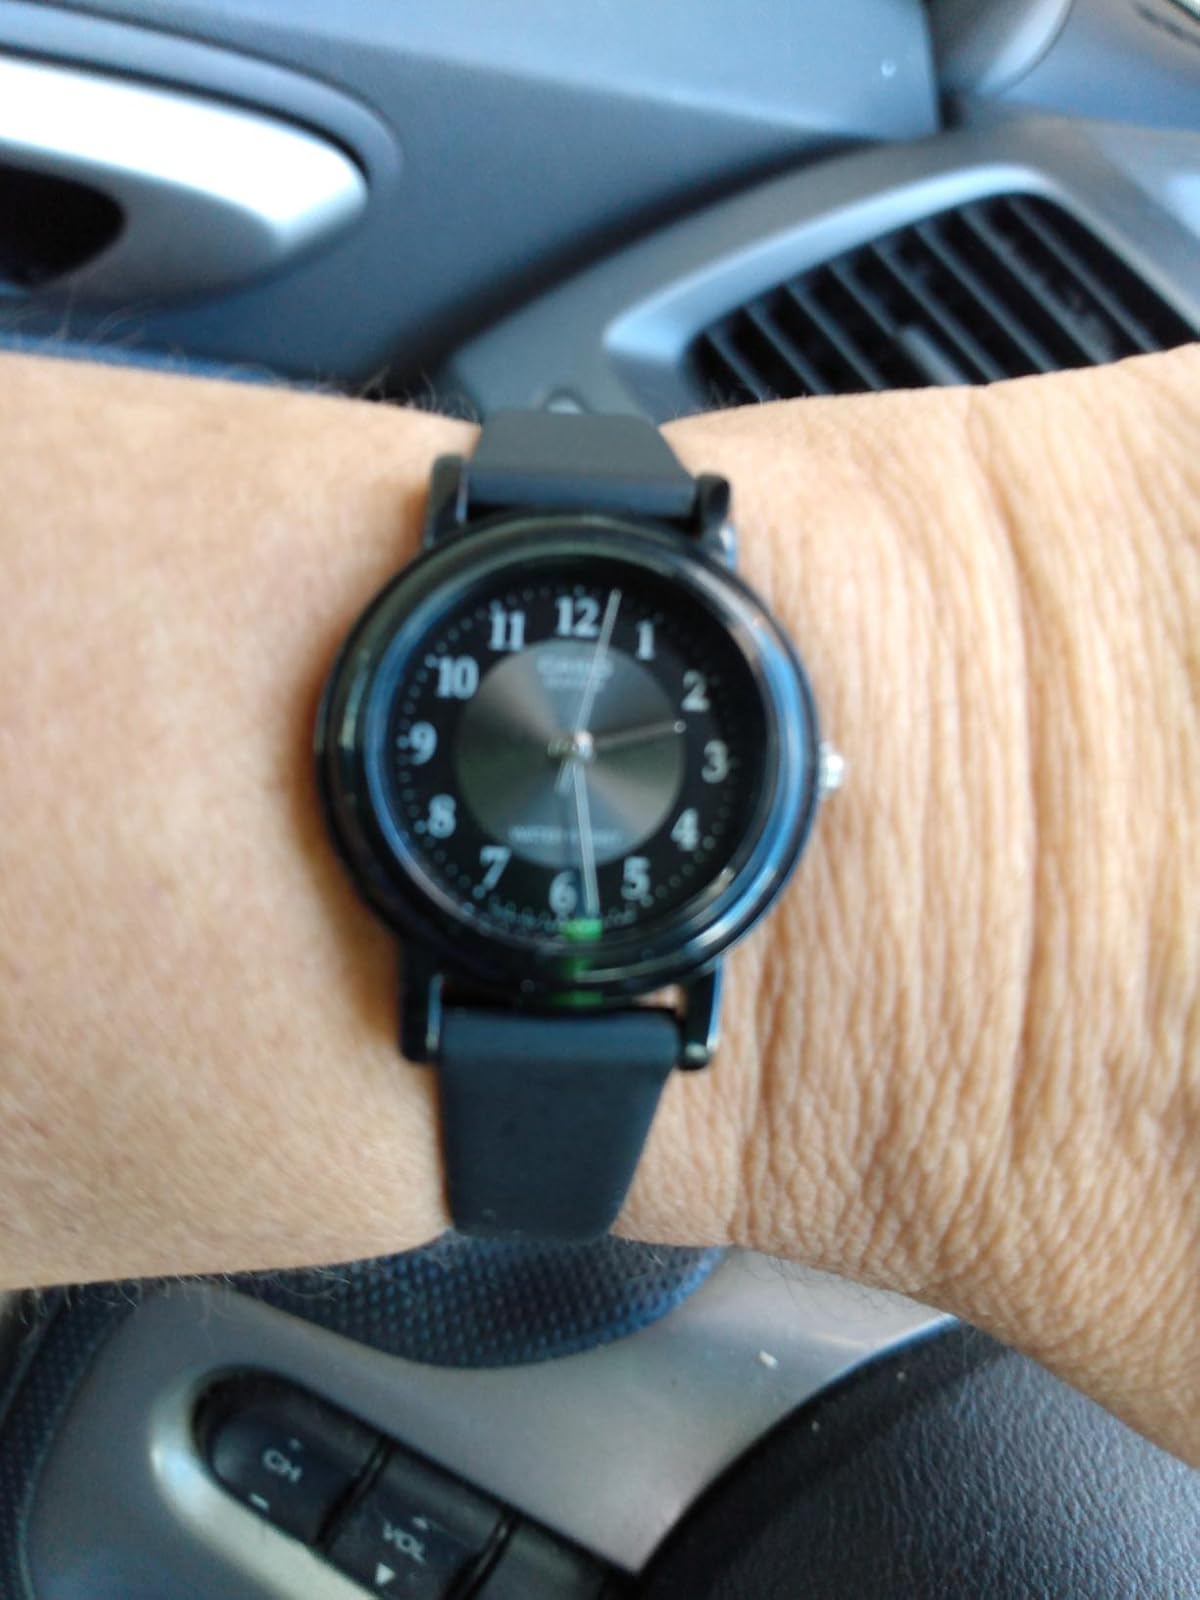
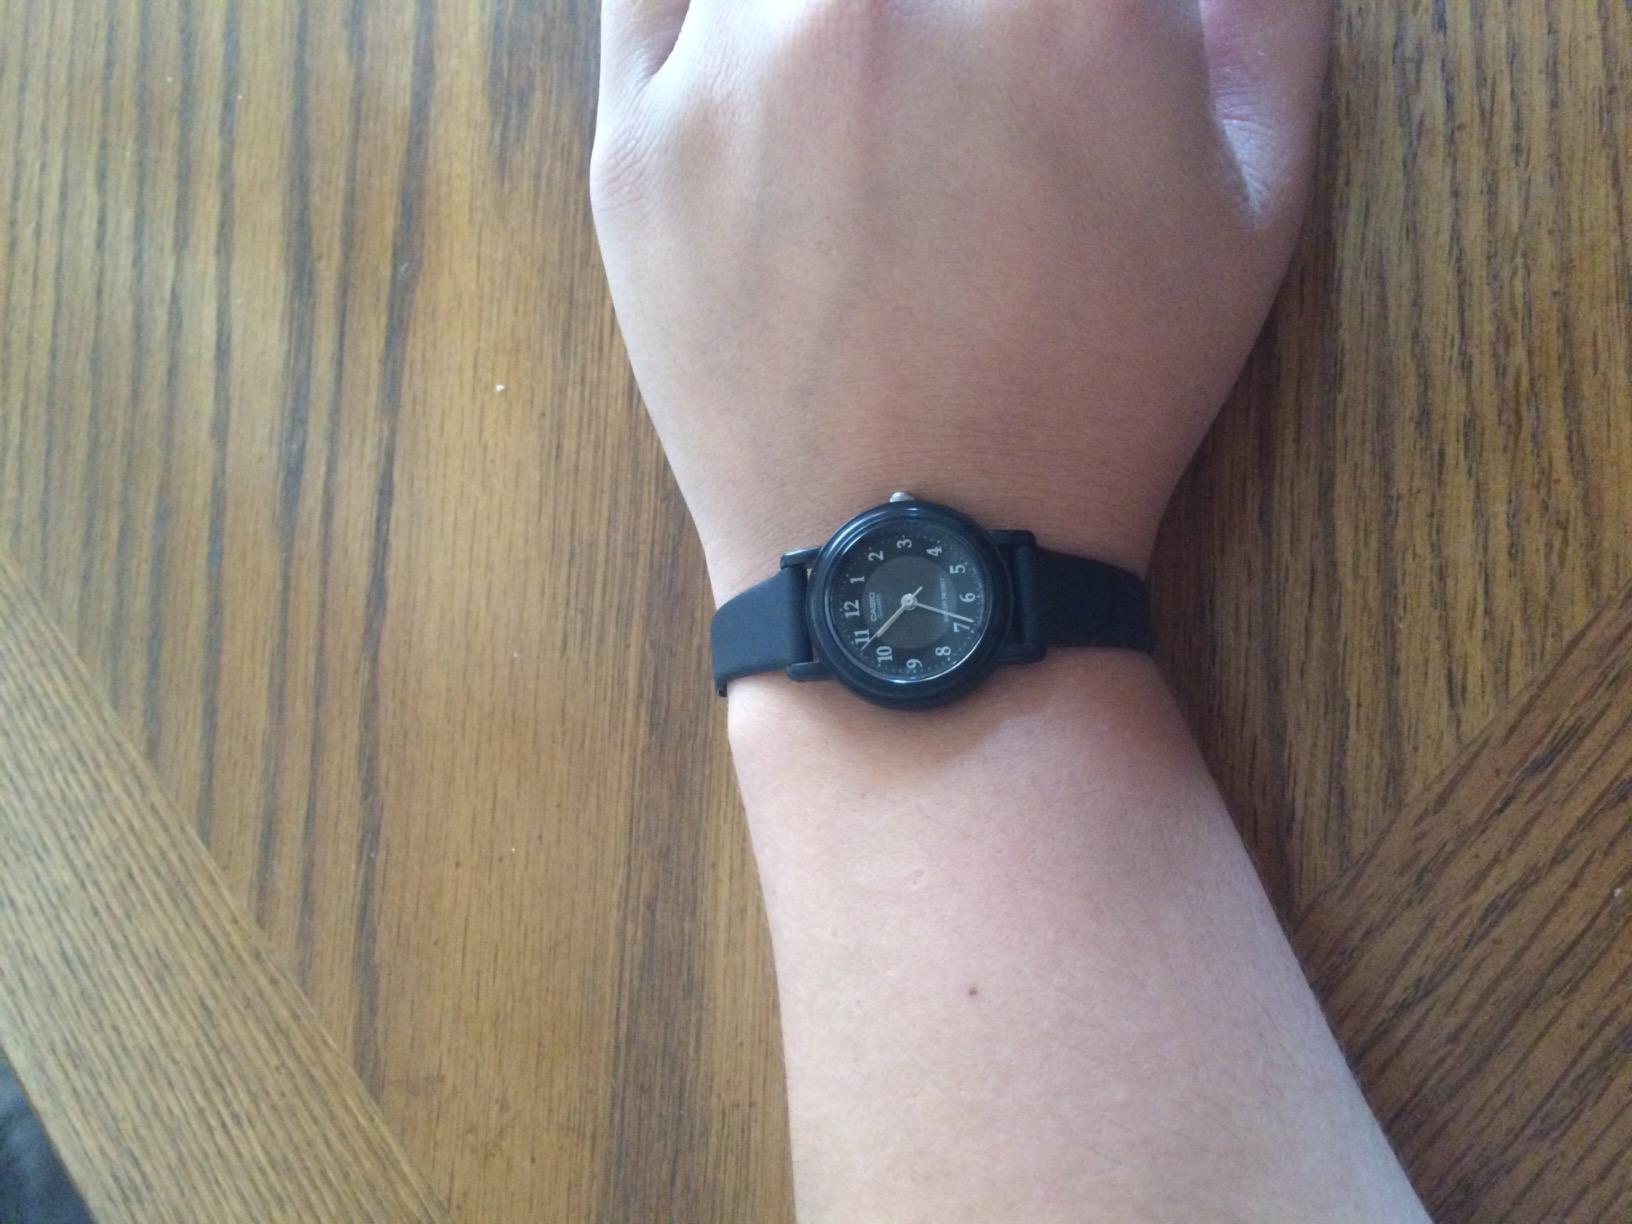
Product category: accessories_watch
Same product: yes